Colonial exhibition

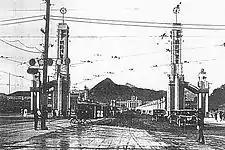
Entrance to the Korea Exhibition, Seoul, 1929

Brussels was the venue for the last colonial exhibition: the Belgian "Foire coloniale", held in 1948.